Australian feral camel

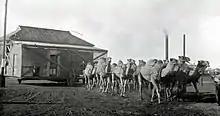
Camel train carrying a house near Kalgoorlie, Western Australia, c. 1928

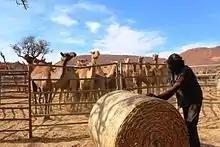
Camel muster on the APY Lands, South Australia in 2013

Australia's first major inland expedition to use camels as a main form of transport was the Burke and Wills expedition in 1860. The Victorian Government imported 24 camels for the expedition. The first cameleers arrived on 9 June 1860 at Port Melbourne from Karachi (then known as Kurrachee and then in British India) on the ship the "Chinsurah", to participate in the expedition. As described by the Victorian Exploration Expedition Committee, "the camels would be comparatively useless unless accompanied by their native drivers". The cameleers on the expedition included 45-year-old Dost Mahomed, who was bitten by a bull camel, leading to the permanent loss of use of his right arm, and Esa (Hassam) Khan from Kalat, who fell ill near Swan Hill. They cared for the camels, loaded and unloaded equipment and provisions and located water on the expedition.